Downtown Oklahoma City

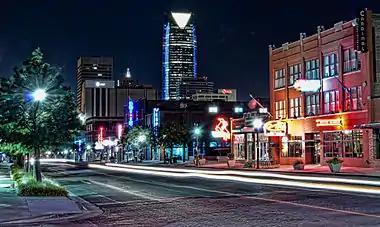
Automobile Alley district

Since the mid-1990s, residential housing has made a significant rebound in downtown Oklahoma City as numerous projects have been completed with many more proposed or are currently in development in each district. Examples of the various residential communities available today include: